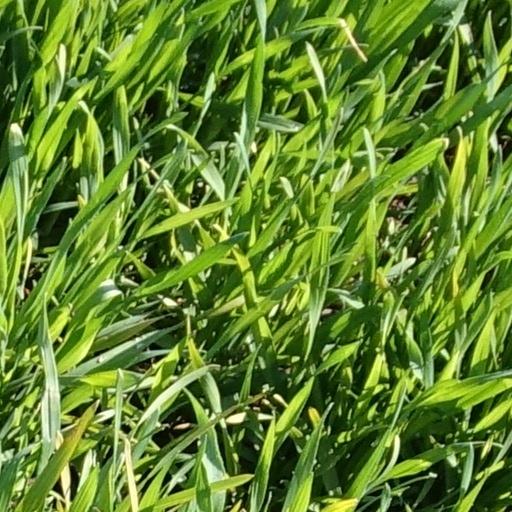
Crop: wheat